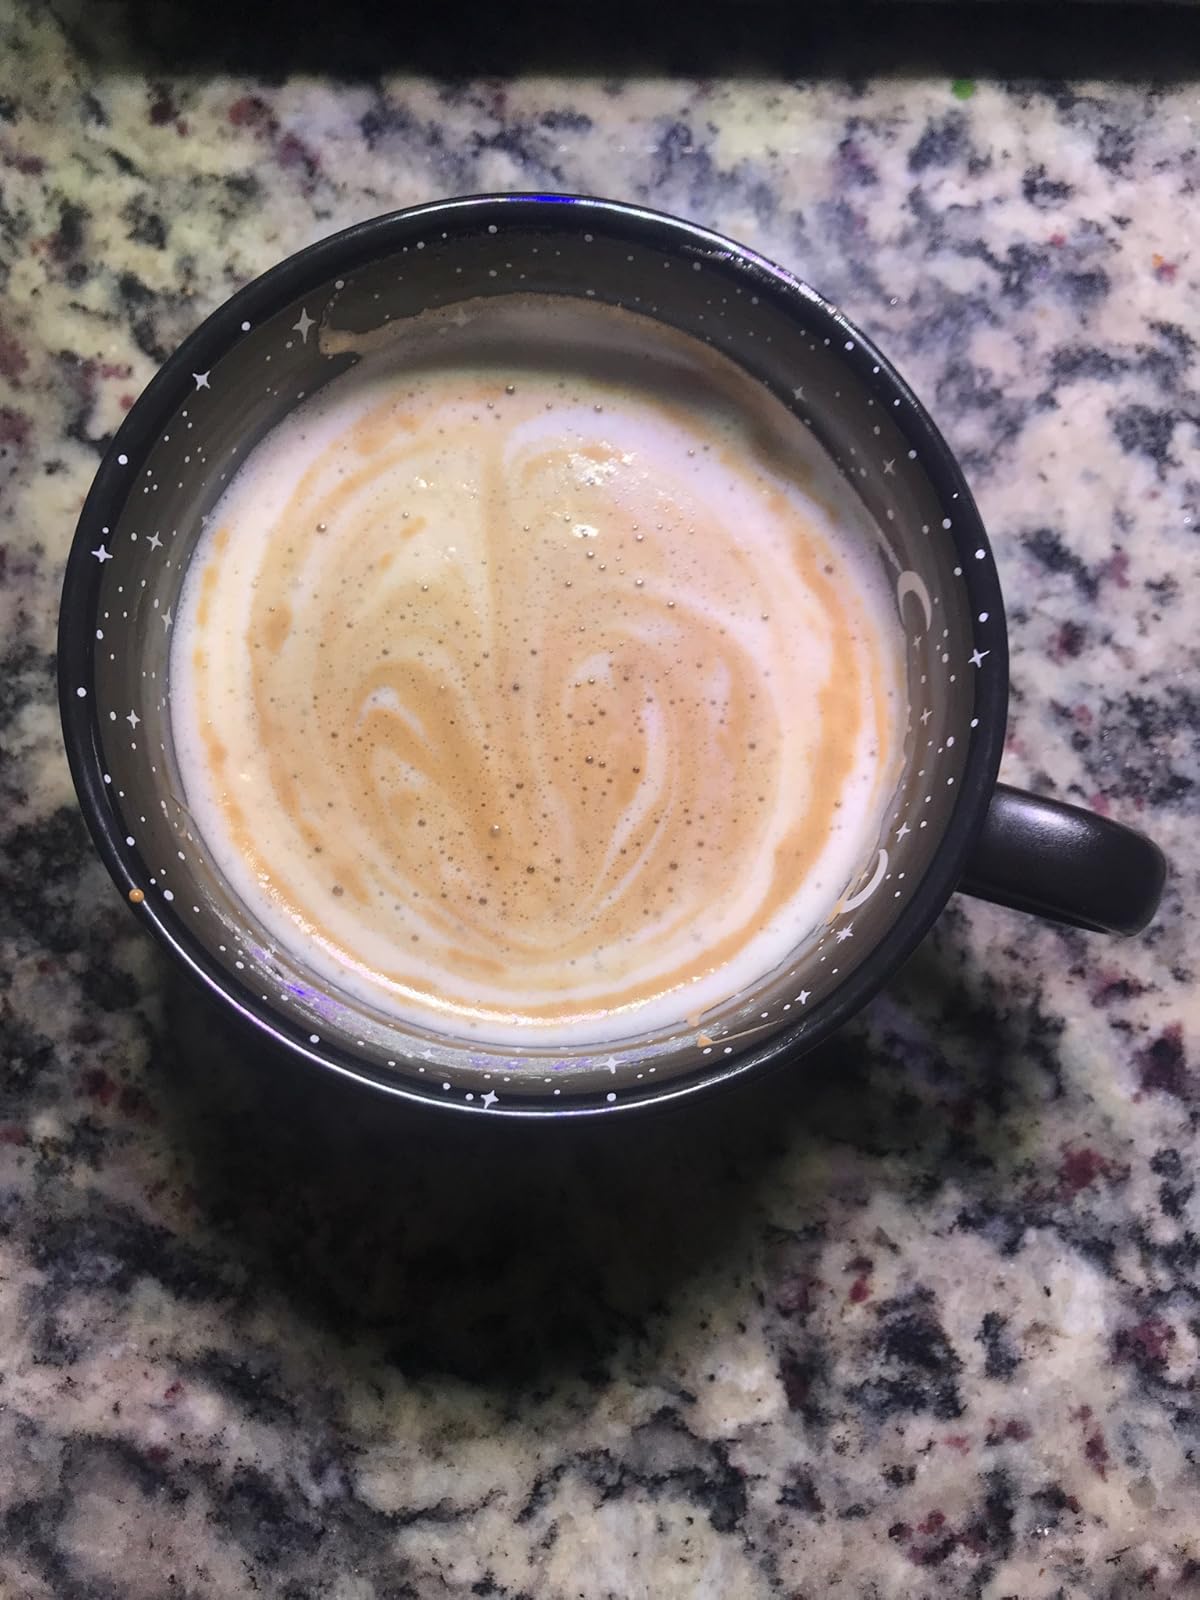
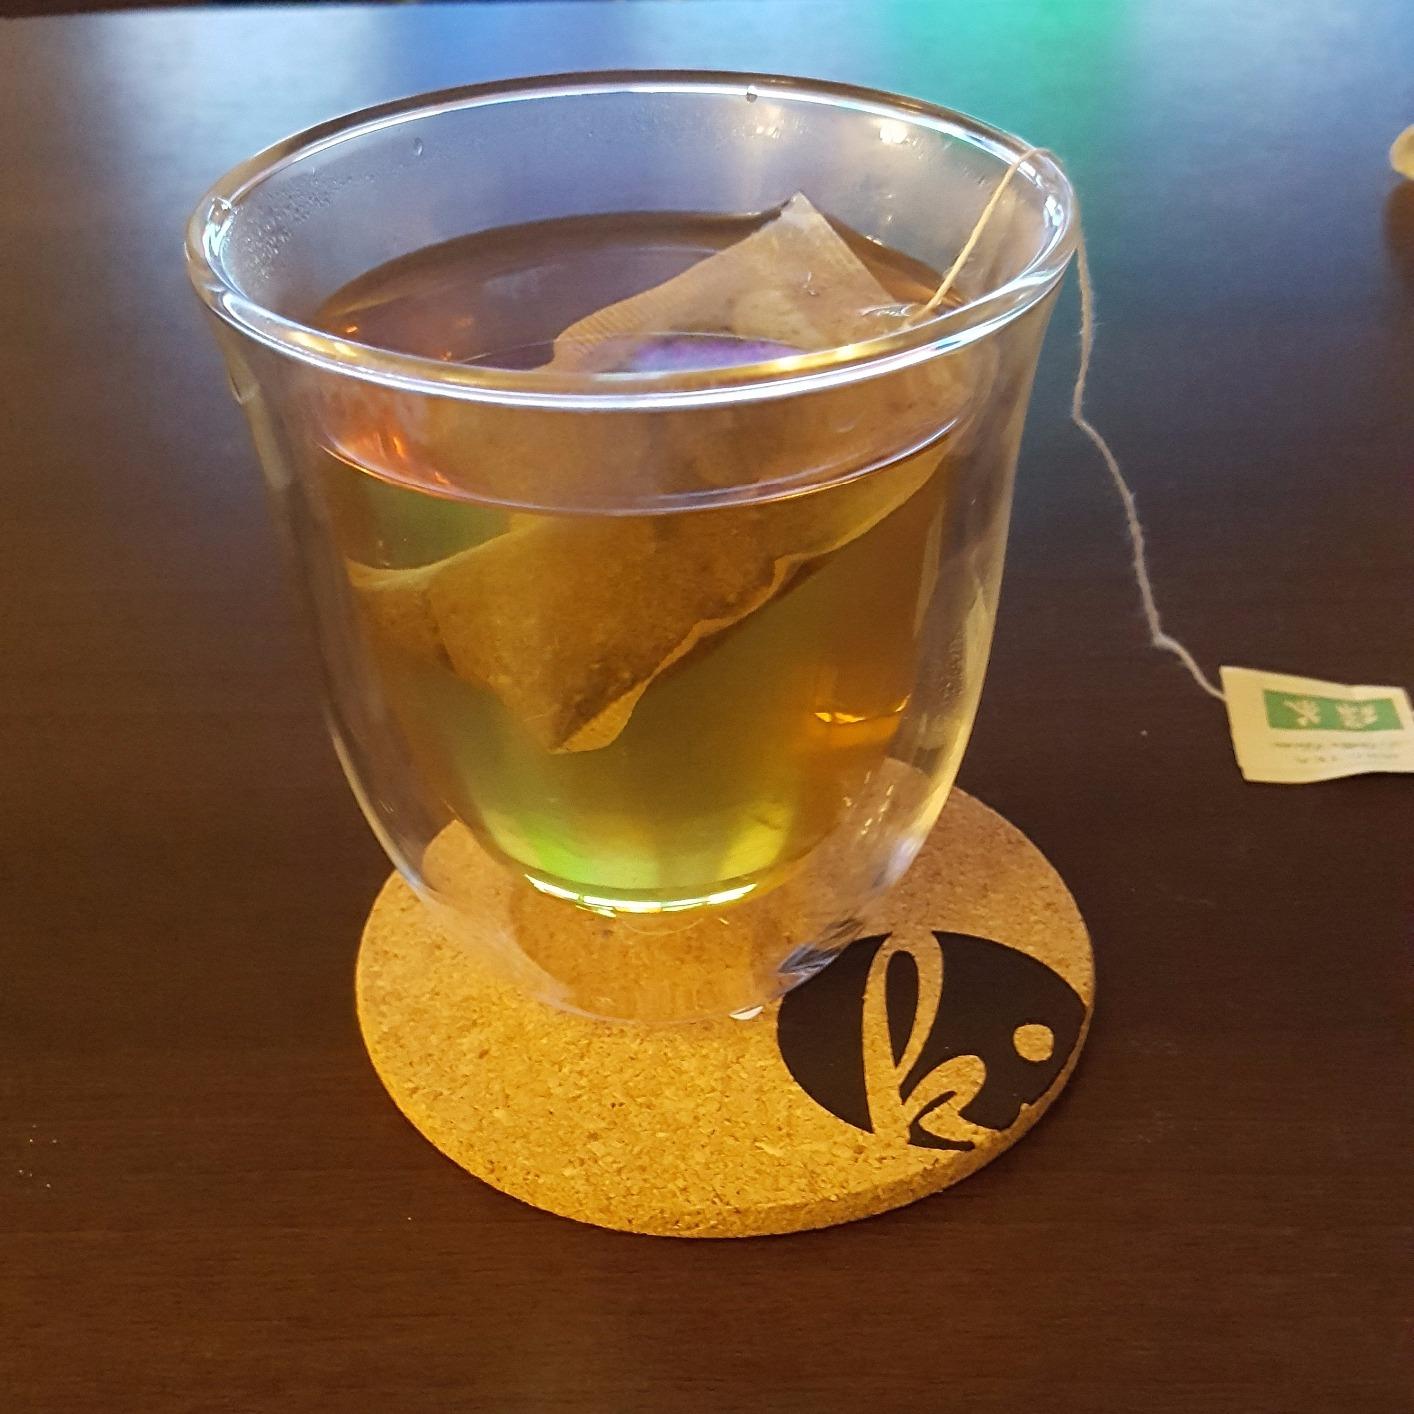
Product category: items_mug
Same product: no